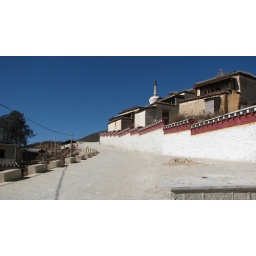
the sky is really very blue in yunnan